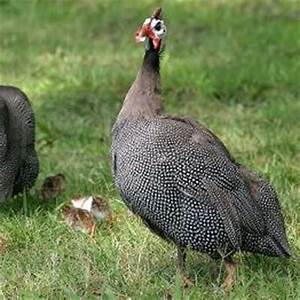
Label: gallina